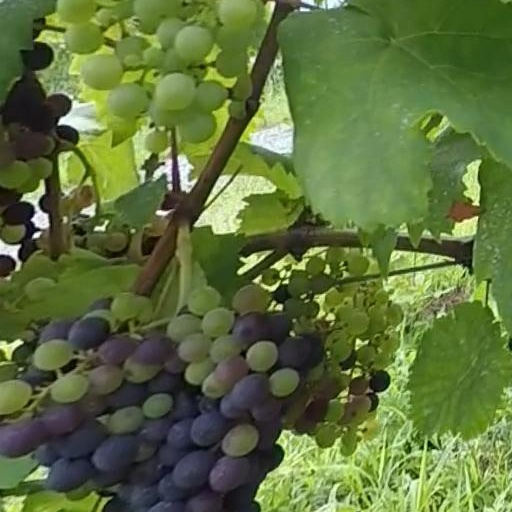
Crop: grape